Rishi Kapoor filmography

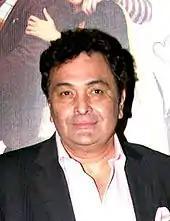
Rishi Kapoor.

At the age of 3, Kapoor had his first film appearance in his father Raj Kapoor's film "Shree 420". Appearing for a short sequence in the song "Pyar hua Iqrar hua" Kapoor then, as a teenager, played his father's younger character in the film "Mera Naam Joker". He had his debut as an adult in Raj Kapoor's "Bobby", seen alongside debut actress Dimple Kapadia. He was included in more of his father's works, such as Raj Kapoor's "Prem Rog" alongside co-star Padmini Kolhapure and "Henna" (though credited under Randhir Kapoor's name due to Raj Kapoor's death mid-progress) with the Pakistani actress Zeba Bakhtiar (who had her debut in Indian cinema through this movie.)